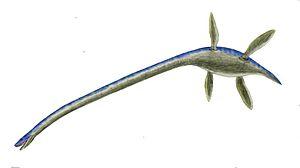
Thalassomedon est un genre éteint de Plesiosauroidea, baptisé par Samuel Paul Welles en 1943.
Plesiosauria sont un ordre éteint, qui vivait au Mésozoïque. Leur nom signifie « presque reptiles », du grec πλησίος, plesios : « proche », et σάυρια, sauria : « lézard ». Ce groupe inclut les plésiosaures et les pliosaures. Ils apparurent au milieu du Trias et proliférèrent durant le Jurassique jusqu'à l'extinction massive qui survint à la fin du Crétacé. Certains paléontologues considèrent le groupe des nothosaures comme l'ancêtre de ces deux groupes. Ces animaux aquatiques n'étaient ni des archosaures, ni des dinosaures, même s'ils descendaient de la même souche paléozoïque : celle des diapsides.